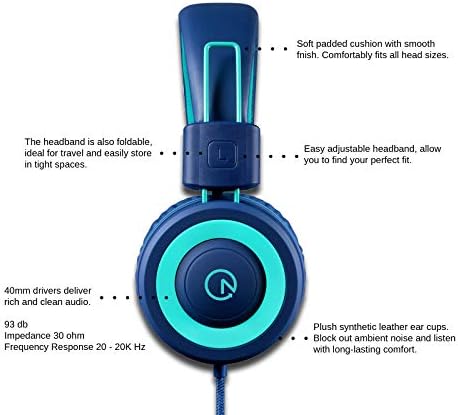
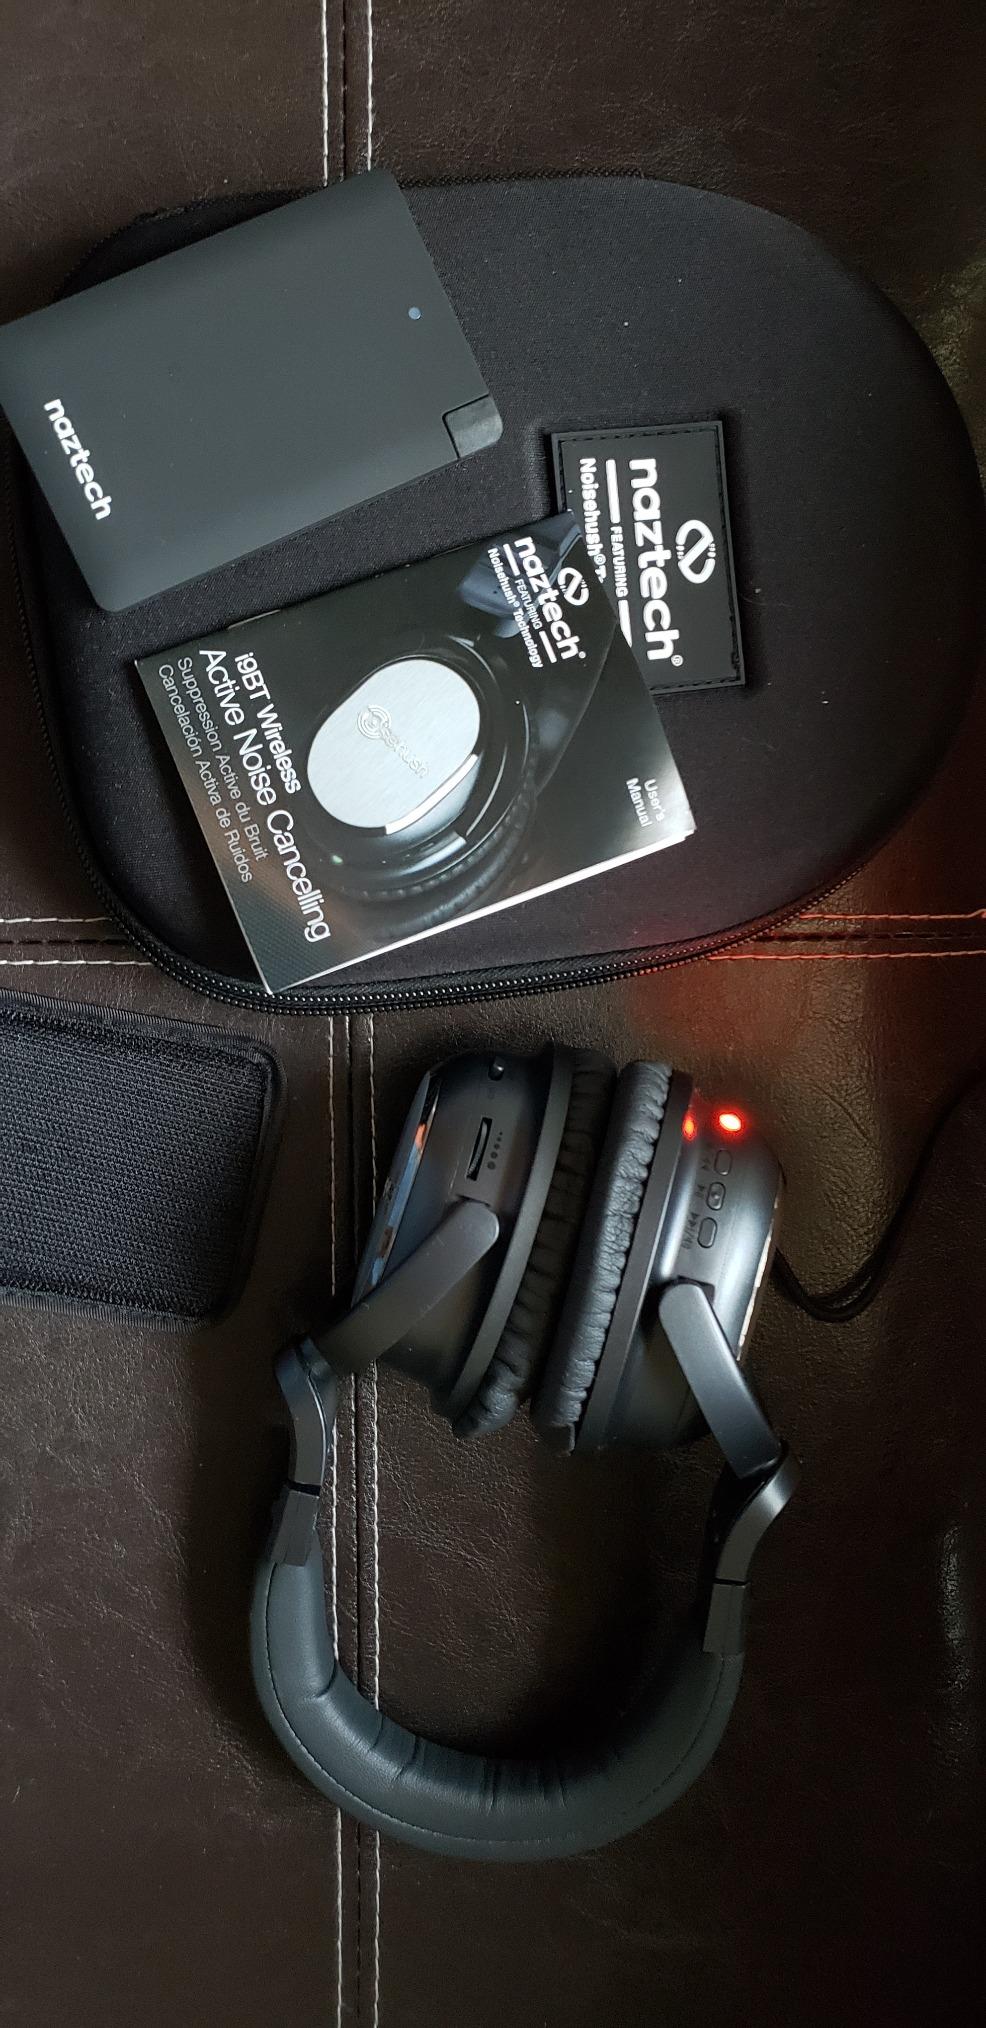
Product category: headphones
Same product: no